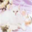
Label: cat